Nomvula Mokonyane

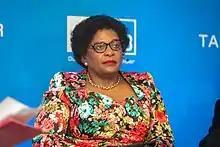
Mokonyane in September 2018

On 26 May 2014, pursuant to the general election, President Jacob Zuma appointed Mokonyane to his second cabinet as Minister of Water and Sanitation, a newly created ministry in the national government. As a result of this appointment, Mokonyane was not sworn in to the Gauteng Provincial Legislature; she also had not been elected to a seat in the national Parliament, but became one of the two ministers that Zuma was constitutionally permitted to appoint from outside the legislature. She held the portfolio until 26 February 2018.